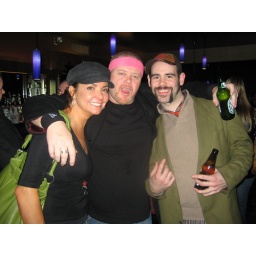
the birthday boy in his pink headband...we didn't ask why. we were too scared...